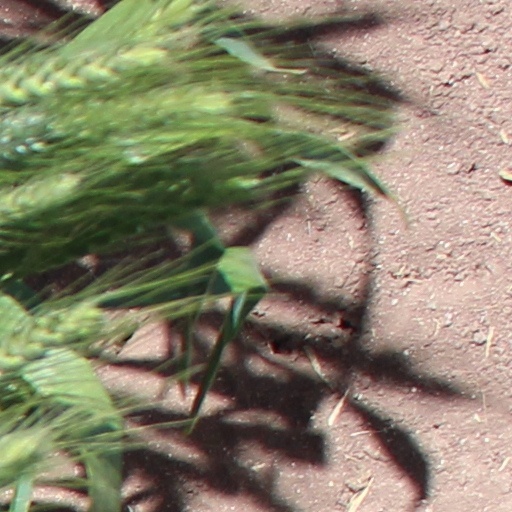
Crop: wheat